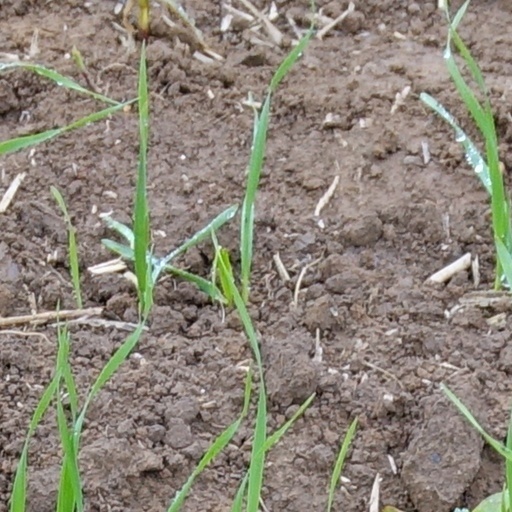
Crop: wheat